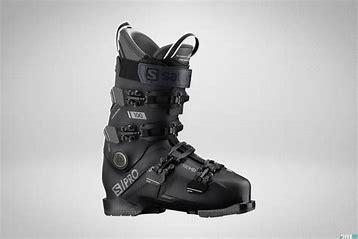
Brand: Salomon
Model: 100